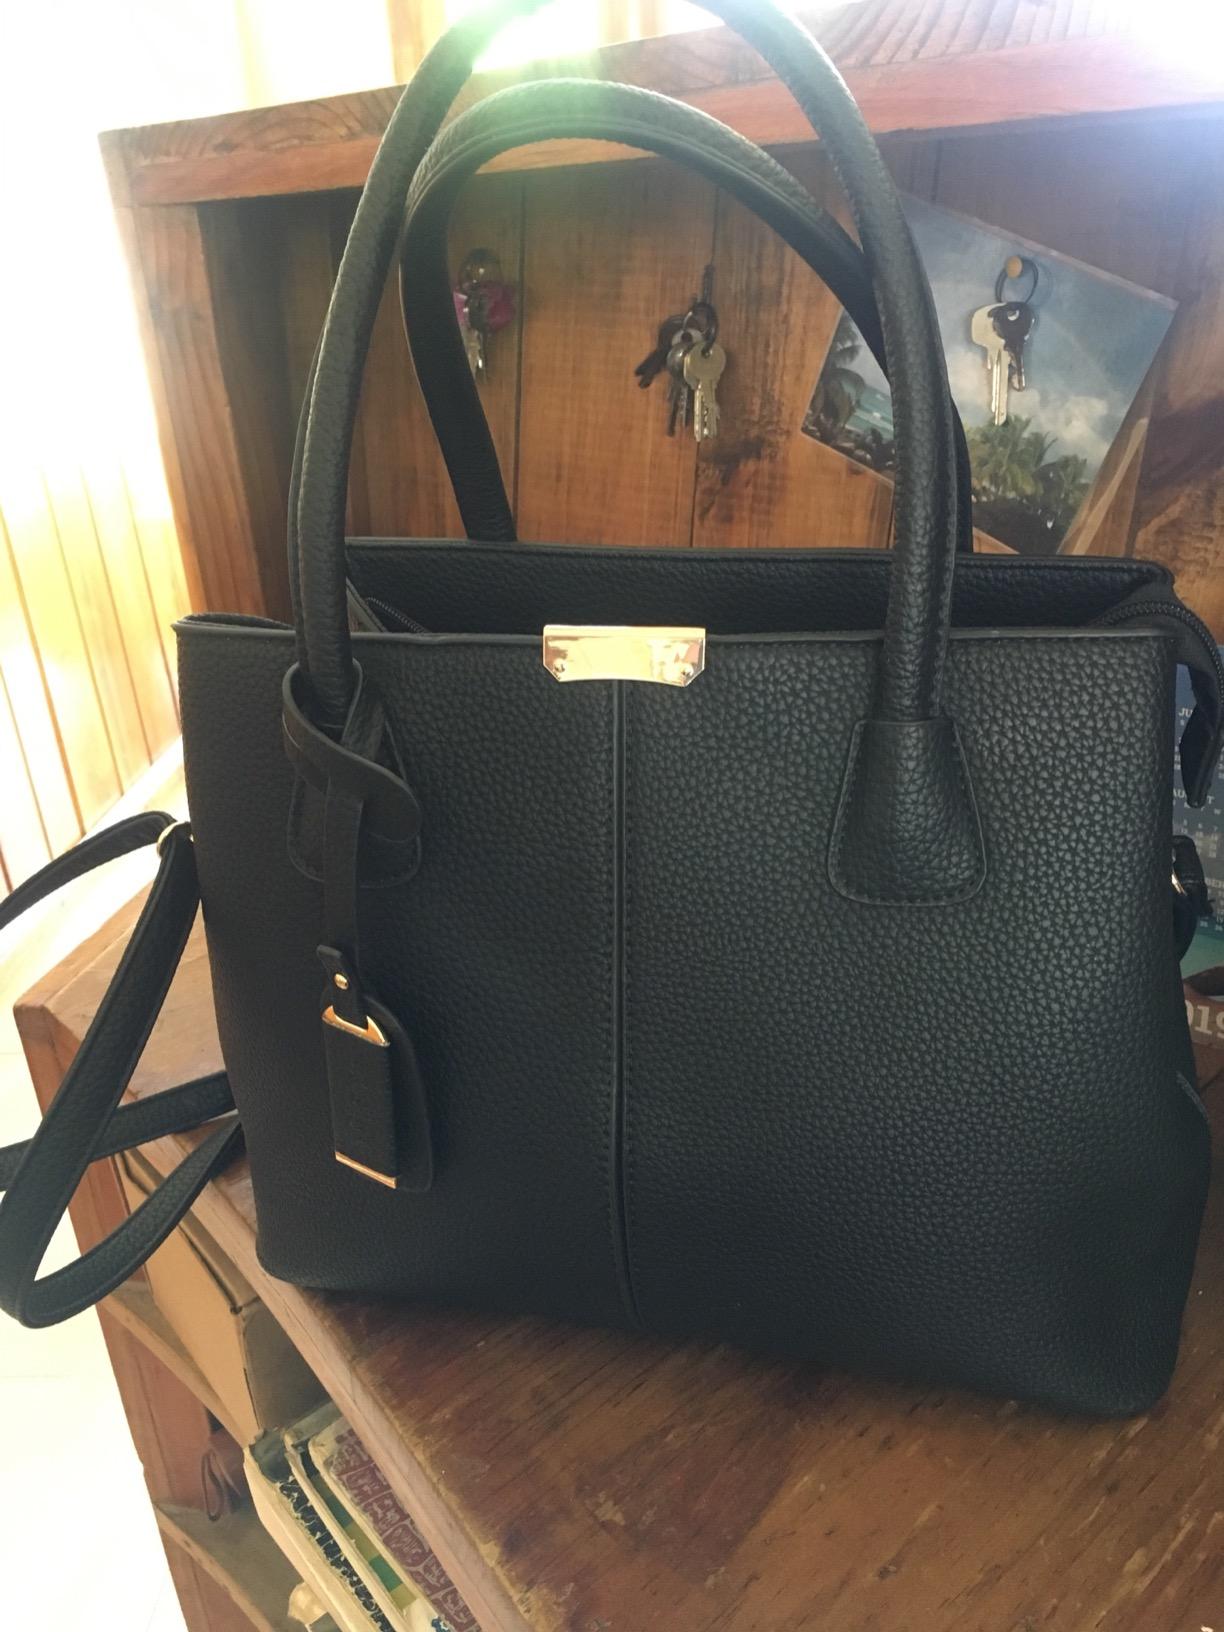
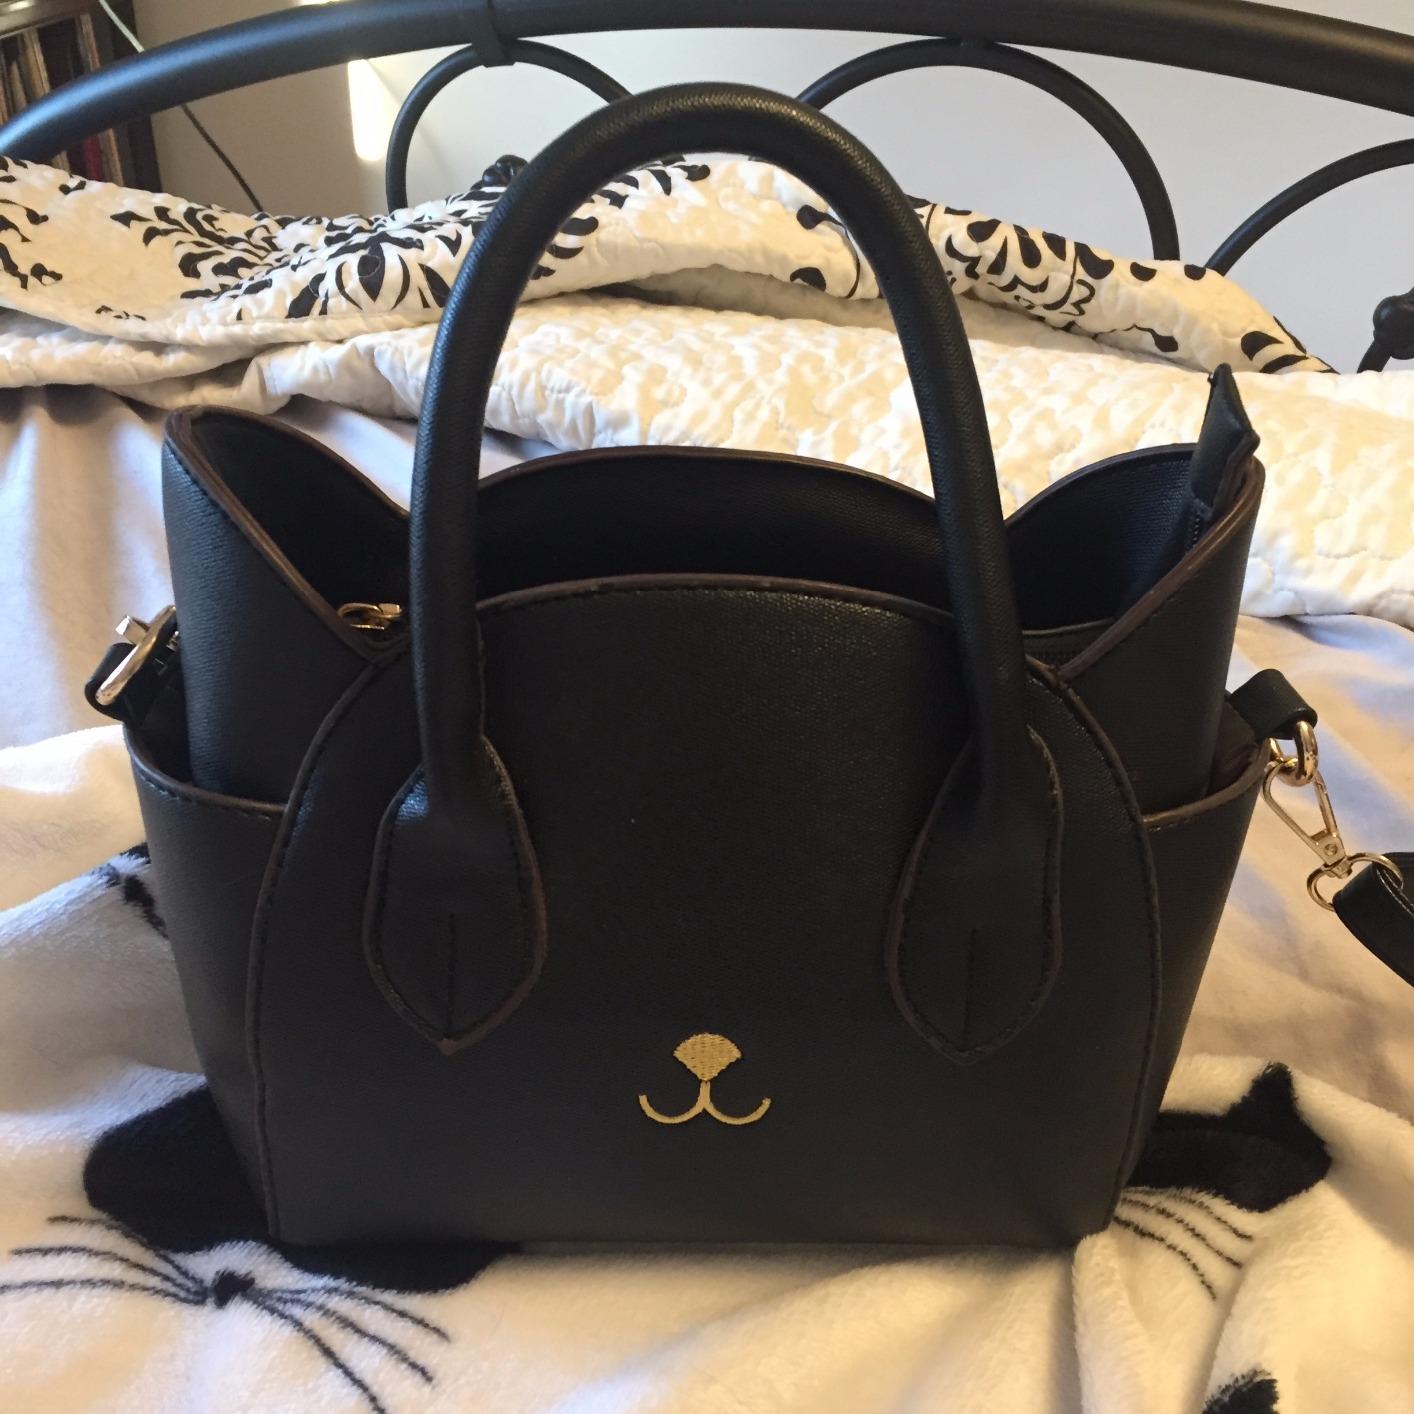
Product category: accessories_handbag
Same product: no